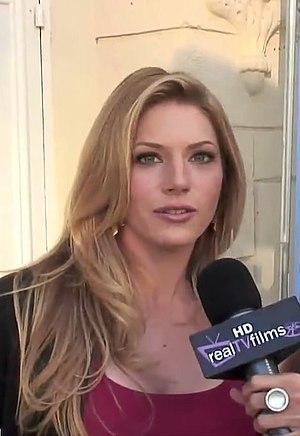
Katheryn Winnick est une actrice canadienne, née le 17 décembre 1977 à Etobicoke.